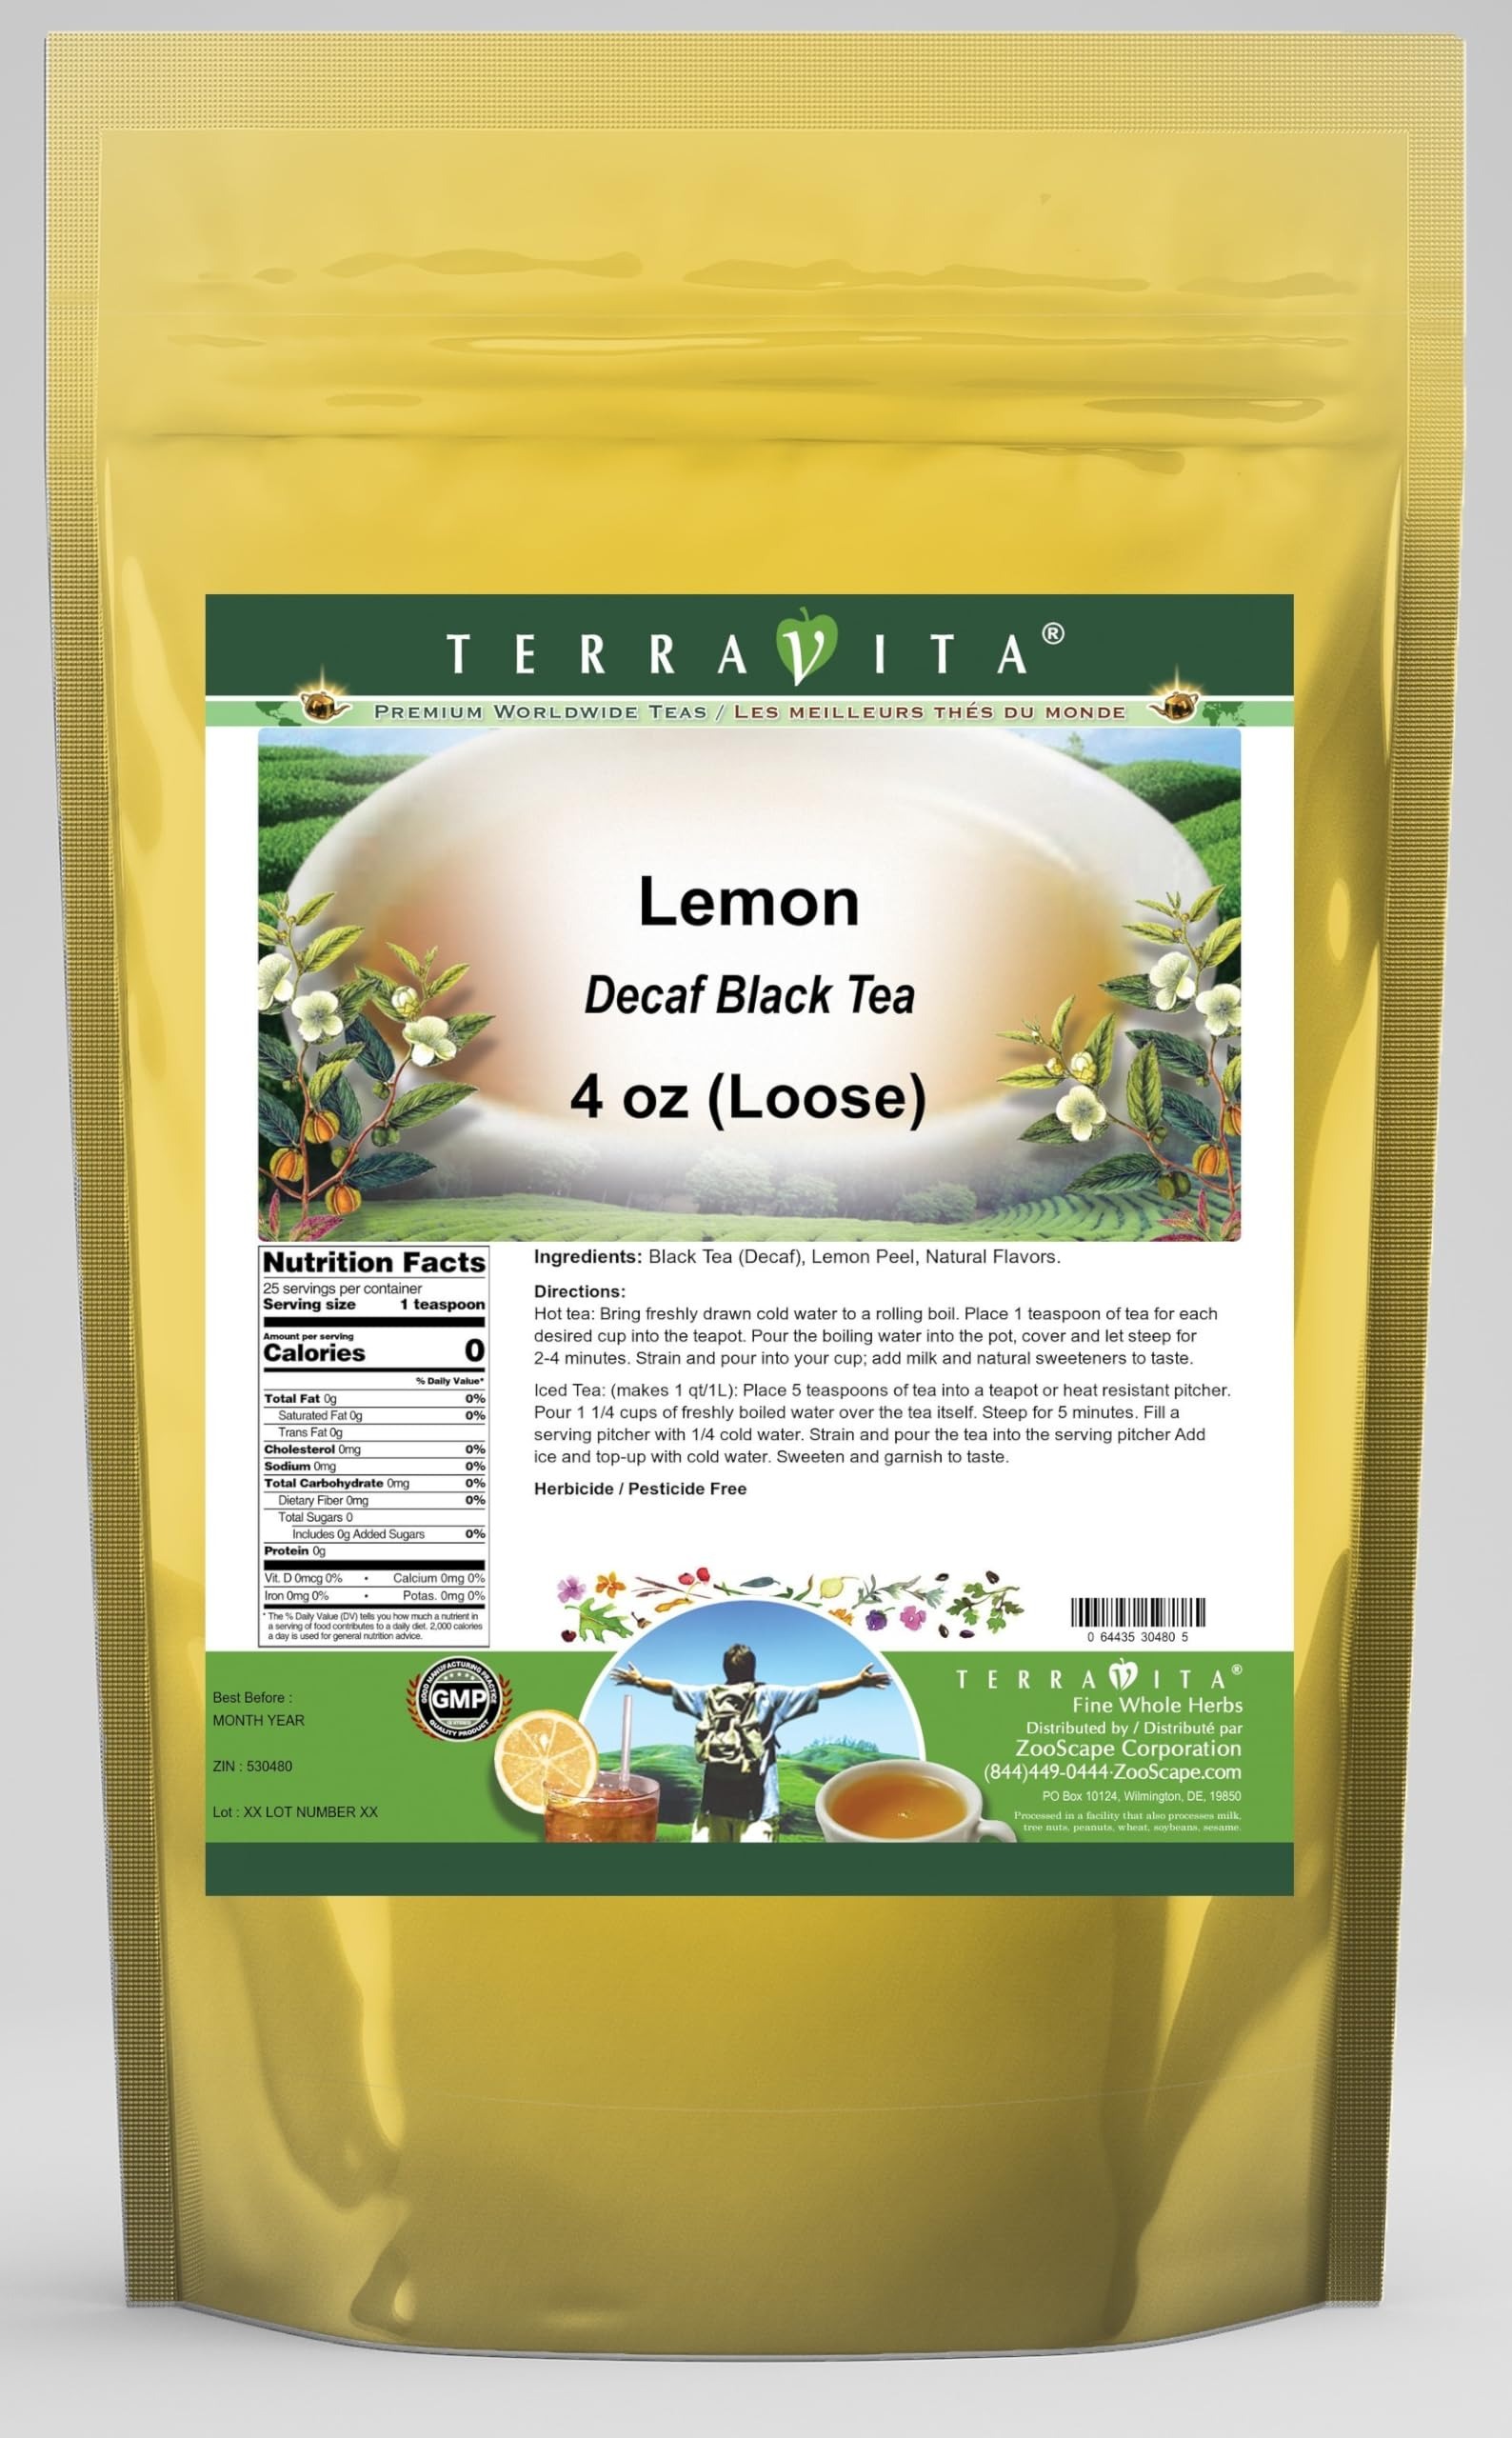
Item Name: Lemon Decaf Black Tea (Loose) (4 oz, ZIN: 530480) - 2 Pack
Bullet Point 1: Our Lemon Decaf Black Tea is a wonderful flavored decaffeinated Black tea with Lemon Peel that you will enjoy the simple and elegant taste of! - Ingredients: Decaf Black tea, Lemon Peel and natural lemon flavor.
Bullet Point 2: No fillers.
Bullet Point 3: Manufacturer: TerraVita
Bullet Point 4: Size: 4 oz
Bullet Point 5: Loose Leaf Black Tea - Packed in a convenient upright pouch!
Product Description: Our Lemon Decaf Black Tea is a wonderful flavored decaffeinated Black tea with Lemon Peel that you will enjoy the simple and elegant taste of! - Ingredients: Decaf Black tea, Lemon Peel and natural lemon flavor. - Hot tea brewing method: Bring freshly drawn cold water to a rolling boil. Place 1 teaspoon of tea for each desired cup into the teapot. Pour the boiling water into the pot, cover and let steep for 2-4 minutes. Strain and pour into your cup; add milk and natural sweeteners to taste. - Iced tea brewing method: (to make 1 liter/quart): Place 5 teaspoons of tea into a teapot or heat resistant pitcher. Pour 1 1/4 cups of freshly boiled water over the tea itself. Steep for 5 minutes. Fill a serving pitcher with 1/4 cold water. Strain and pour the tea into the serving pitcher Add ice and top-up with cold water. Sweeten and garnish to taste. - TerraVita is an exclusive line of premium-quality, natural source products that use only the finest, purest and most potent ingredients found around the world. TerraVita is hallmarked by the highest possible standards of purity, potency, stability and freshness. All of our products are prepared with the highest elements of quality control, from raw materials through the entire manufacturing process, up to and including the moment that the bottles or bags are sealed for freshness and shipped out to you. Our highest possible standards are certified by independent laboratories and backed by our personal guarantee. - TerraVita exists to meet and ensure your family's health and wellness without the harmful effects of chemicals and health products. We strive to make all of our products affordable and reliable and are constantly searching the market to maintain our affordability and to look for new ways to serve you and the ones you lo
Value: 8.0
Unit: Ounce

Price: 52.61